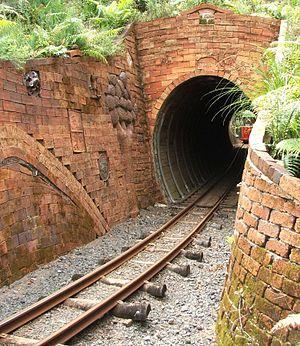
Barry Brickell, né Ian Barry Brickell le 26 octobre 1935 à New Plymouth et mort le 23 janvier 2016, est un potier néo-zélandais, également écrivain, conservationniste et fondateur d'un chemin de fer à voie étroite, le Driving Creek Railway.